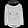
Label: Pullover